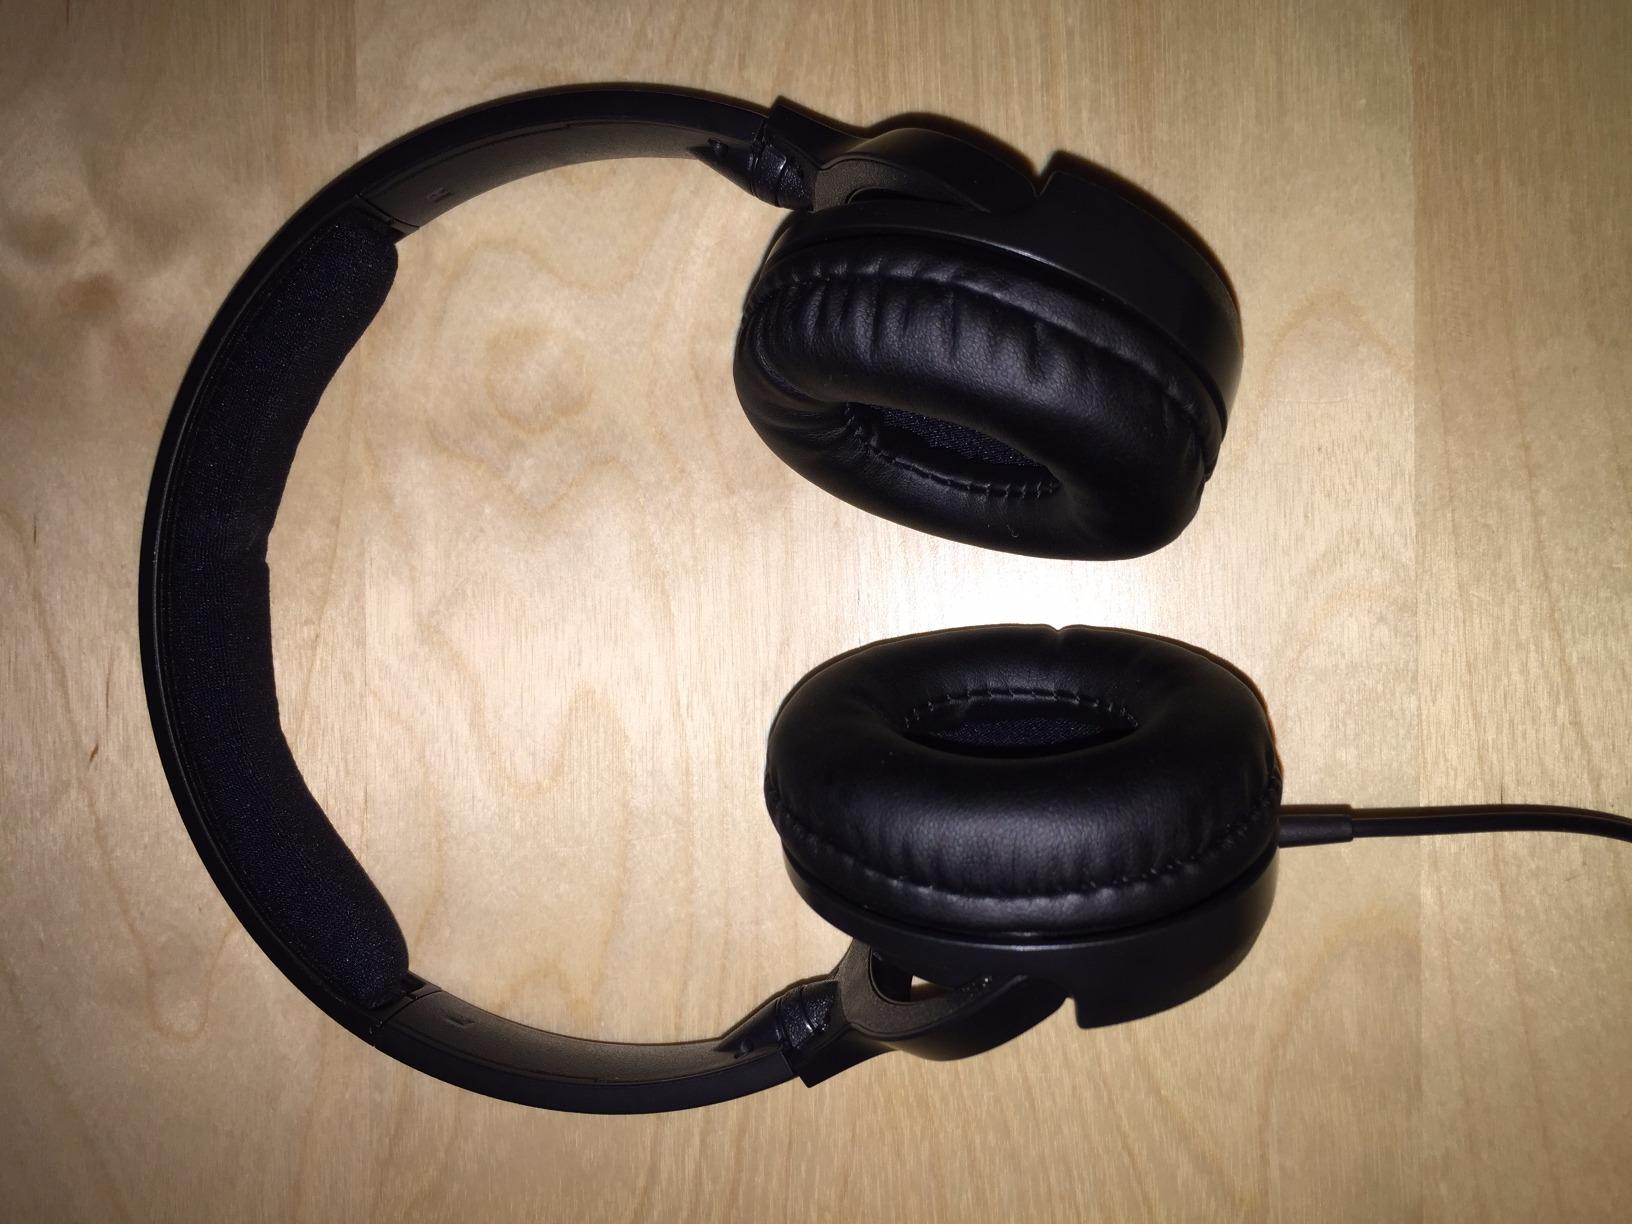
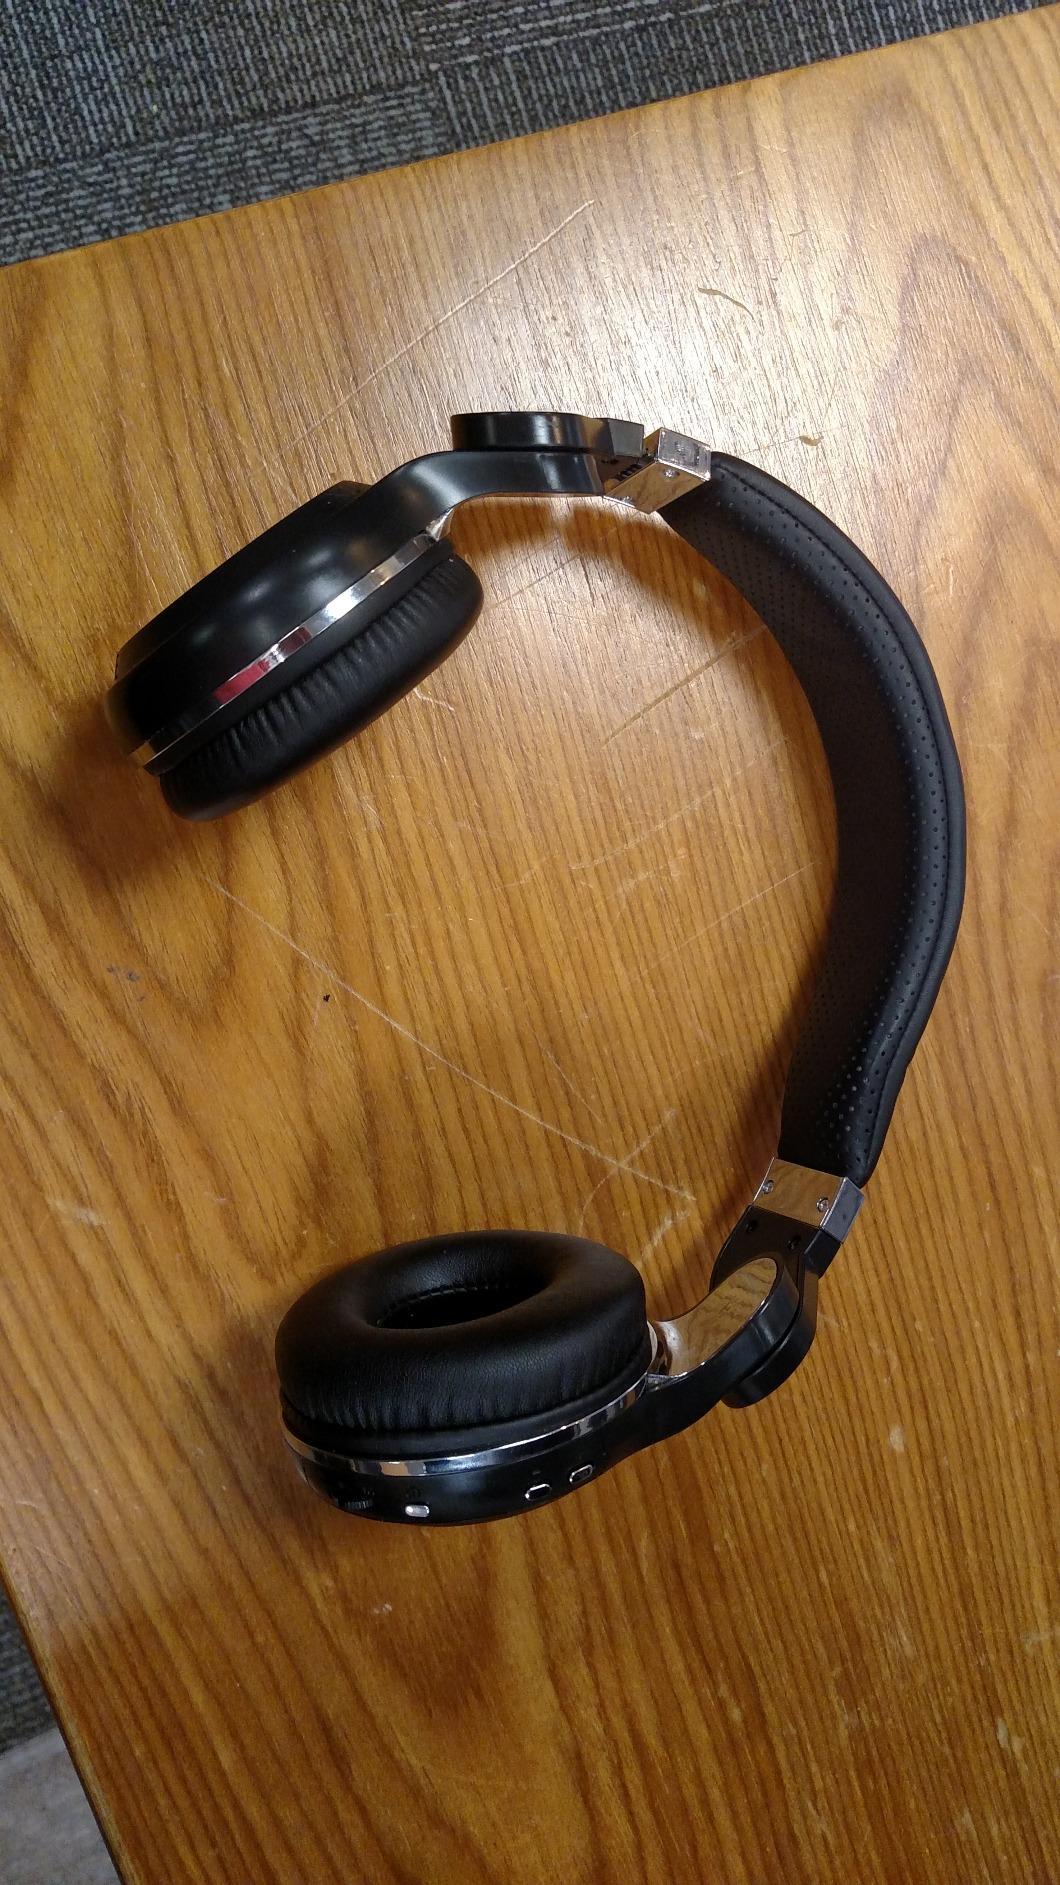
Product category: headphones
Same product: no